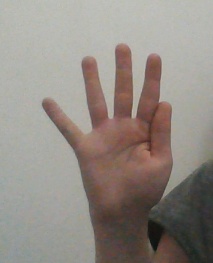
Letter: sheen